A. G. Ramakrishnan

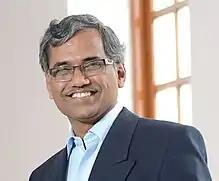
Ramakrishnan in 2012

Angarai Ganesan Ramakrishnan currently holds an adjunct faculty position in the Department of Heritage Science and Technology at the Indian Institute of Technology, Hyderabad. He is also a Visiting faculty and Member, Board of Studies of the School of Psychology & Education, Rishihood University. He is also the Organizational Development Consultant for the Centre for Brain Research - IISc and IIIT Dharwad. In July 2023, he retired as a senior professor of Dept of Electrical Engineering and an associate faculty of Centre for Neuroscience, both at Indian Institute of Science, Bangalore, India. Before retirement, he headed the Medical intelligence and language engineering lab.